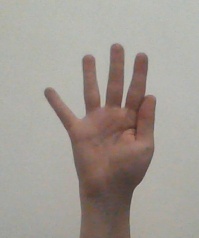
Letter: sheen